Kalpavriksha

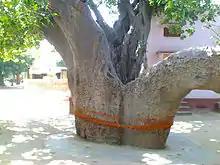
Kalpavriksha in Mangaliyawas (near Ajmer, Rajasthan in India)

In Buddhism a small wish granting tree is depicted decorating the upper part of the "long-life vase" held by "longevity deities" like Amitayus and Ushnishavijaya. The goddess Shramana devi holds jeweled branch of Kalpavriksha in her left hand.